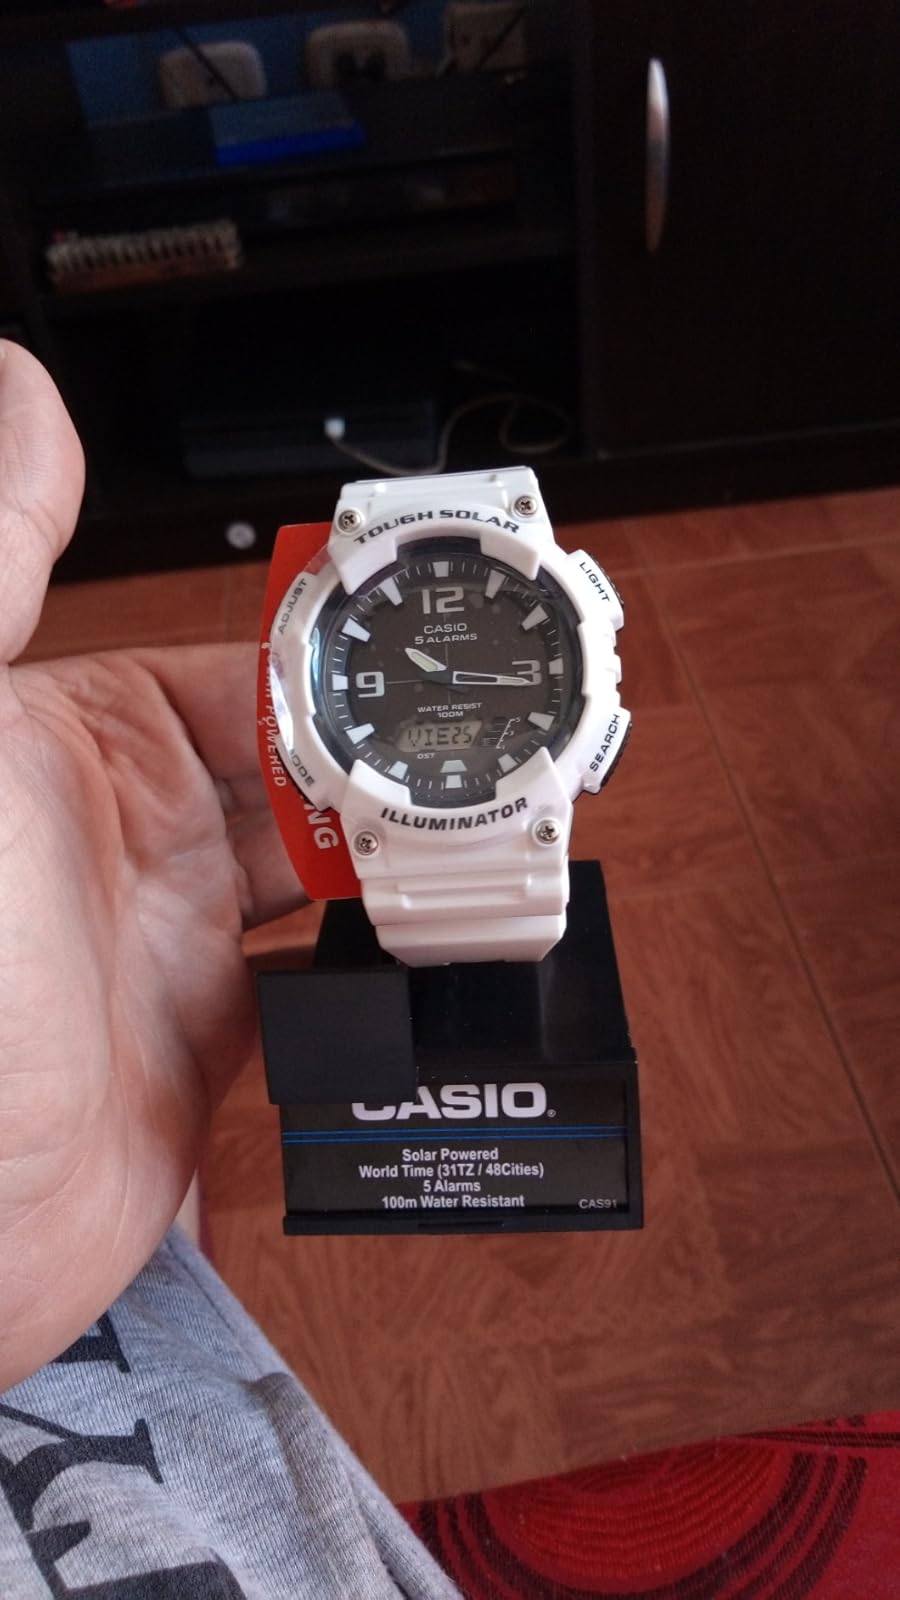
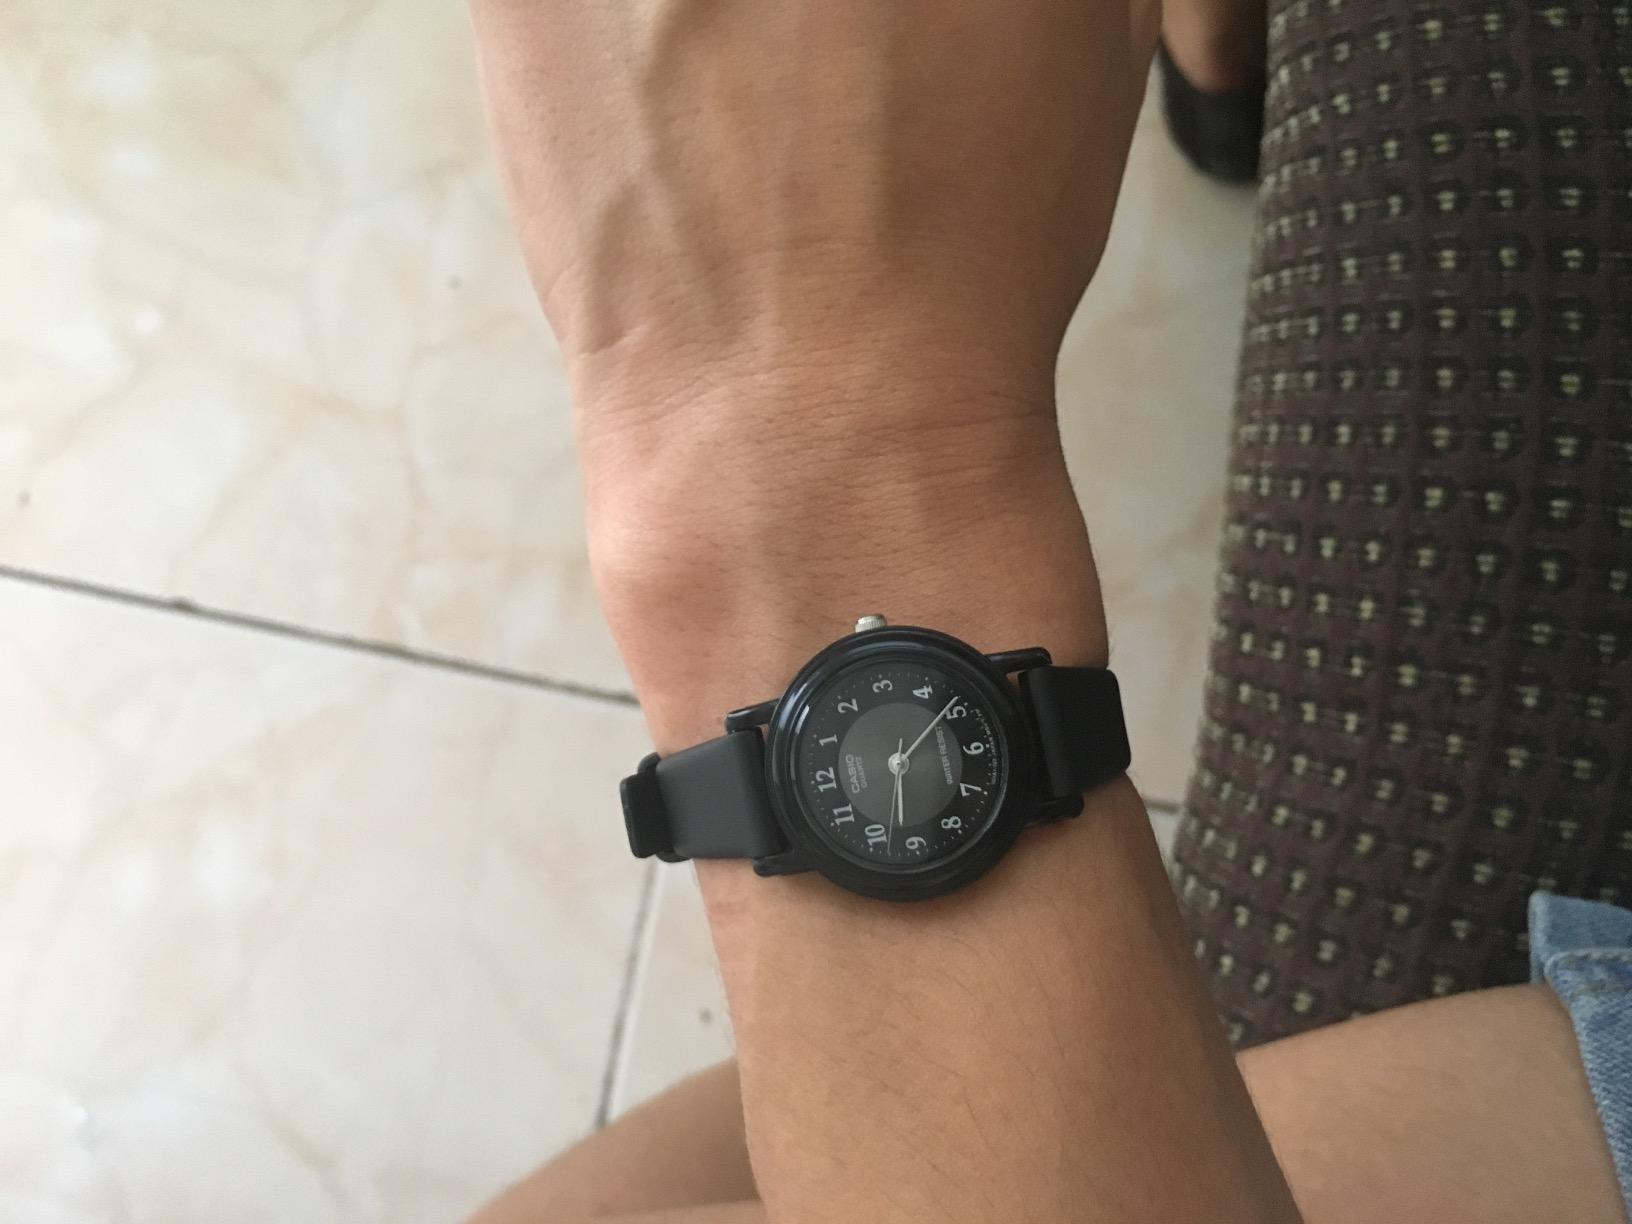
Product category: accessories_watch
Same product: no